731st Airlift Squadron

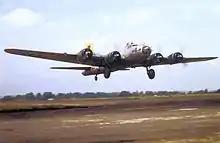
94th Group B-17 taking off from RAF Bury St Edmunds

The squadron began assembling at RAF Earls Colne in mid May, but Eighth Air Force decided to transfer its new Martin B-26 Marauder units from VIII Bomber Command to VIII Air Support Command and concentrate them on bases closer to the European continent. As a result, the 323d Bombardment Group moved to Earls Colne on 14 June, forcing the 94th Group and its squadrons to relocate to RAF Bury St. Edmunds, which would be its combat station for the rest of the war. It flew its first combat mission (and what would be its only mission from Earls Colne) on 13 June against the airfield at Saint-Omer, France. Until the end of the war, the squadron participated in the strategic bombing campaign against Germany. It attacked port facilities at Saint Nazaire, shipyards at Kiel, an aircraft plant at Kassel, oil facilities at Merseburg and ball bearing facilities at Eberhausen.